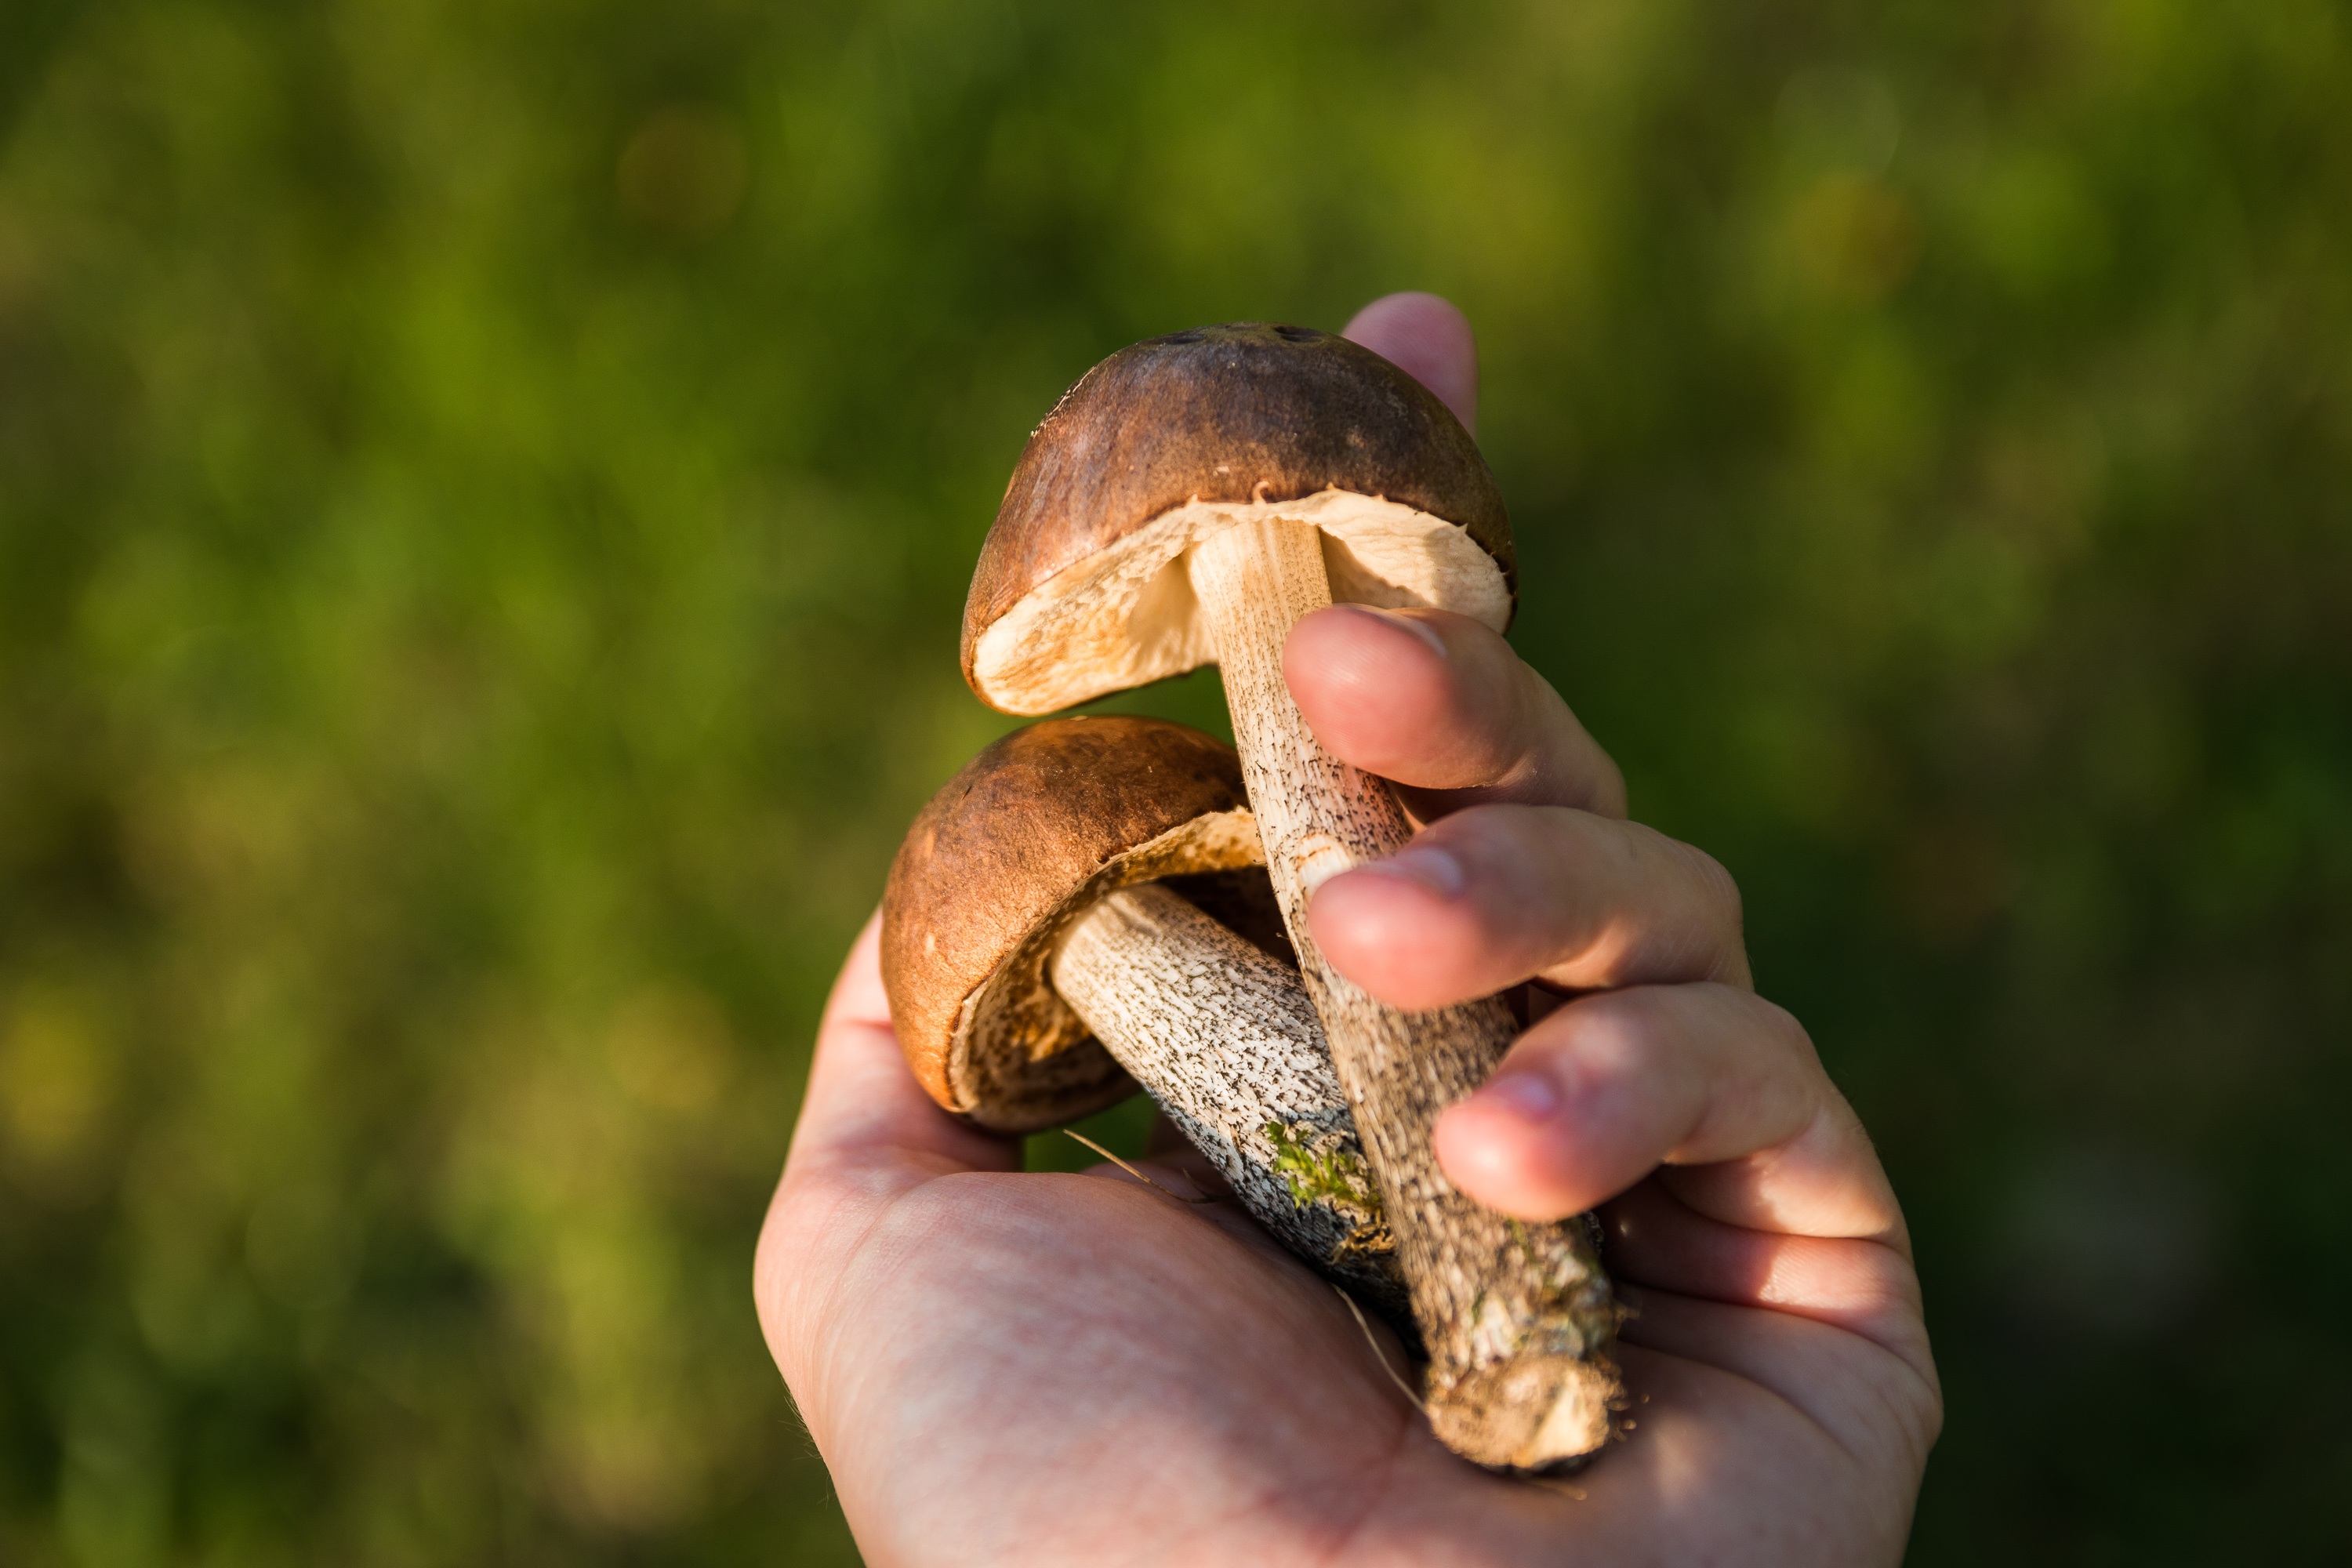
hand, nature, forest, grass, leaf, wildlife, finger, autumn, fauna, mushrooms, collect, macro photography, the collection of, poisoning